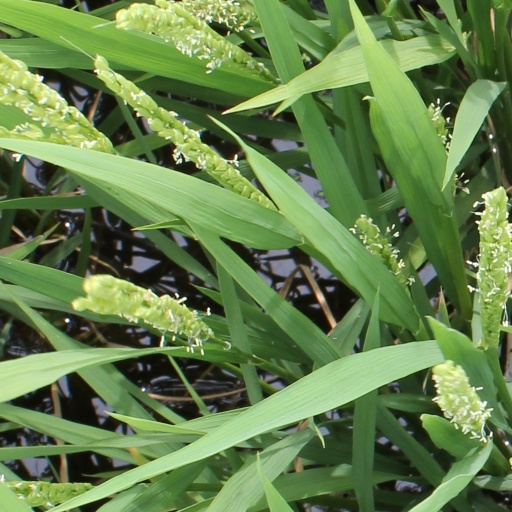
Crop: rice